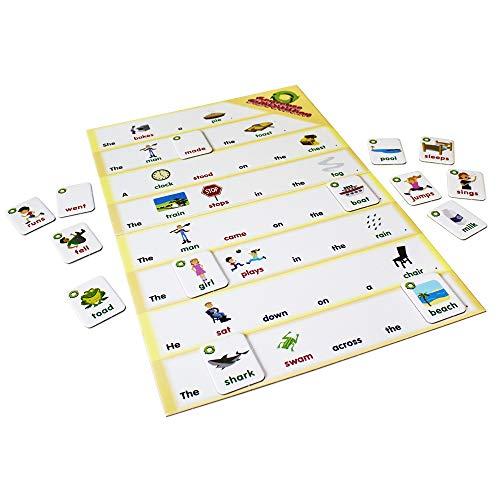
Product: Junior Learning 6 Reading Games
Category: Toys & Games | Learning & Education
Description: Encourages students to work together to develop their reading skills.
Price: $12.89 $ 12 . 89
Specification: ProductDimensions:10.2x7.8x2.5inches|ItemWeight:1.8pounds|ShippingWeight:2.2pounds|ASIN:B015SIDPB4|Itemmodelnumber:JL405|Manufacturerrecommendedage:5-15years